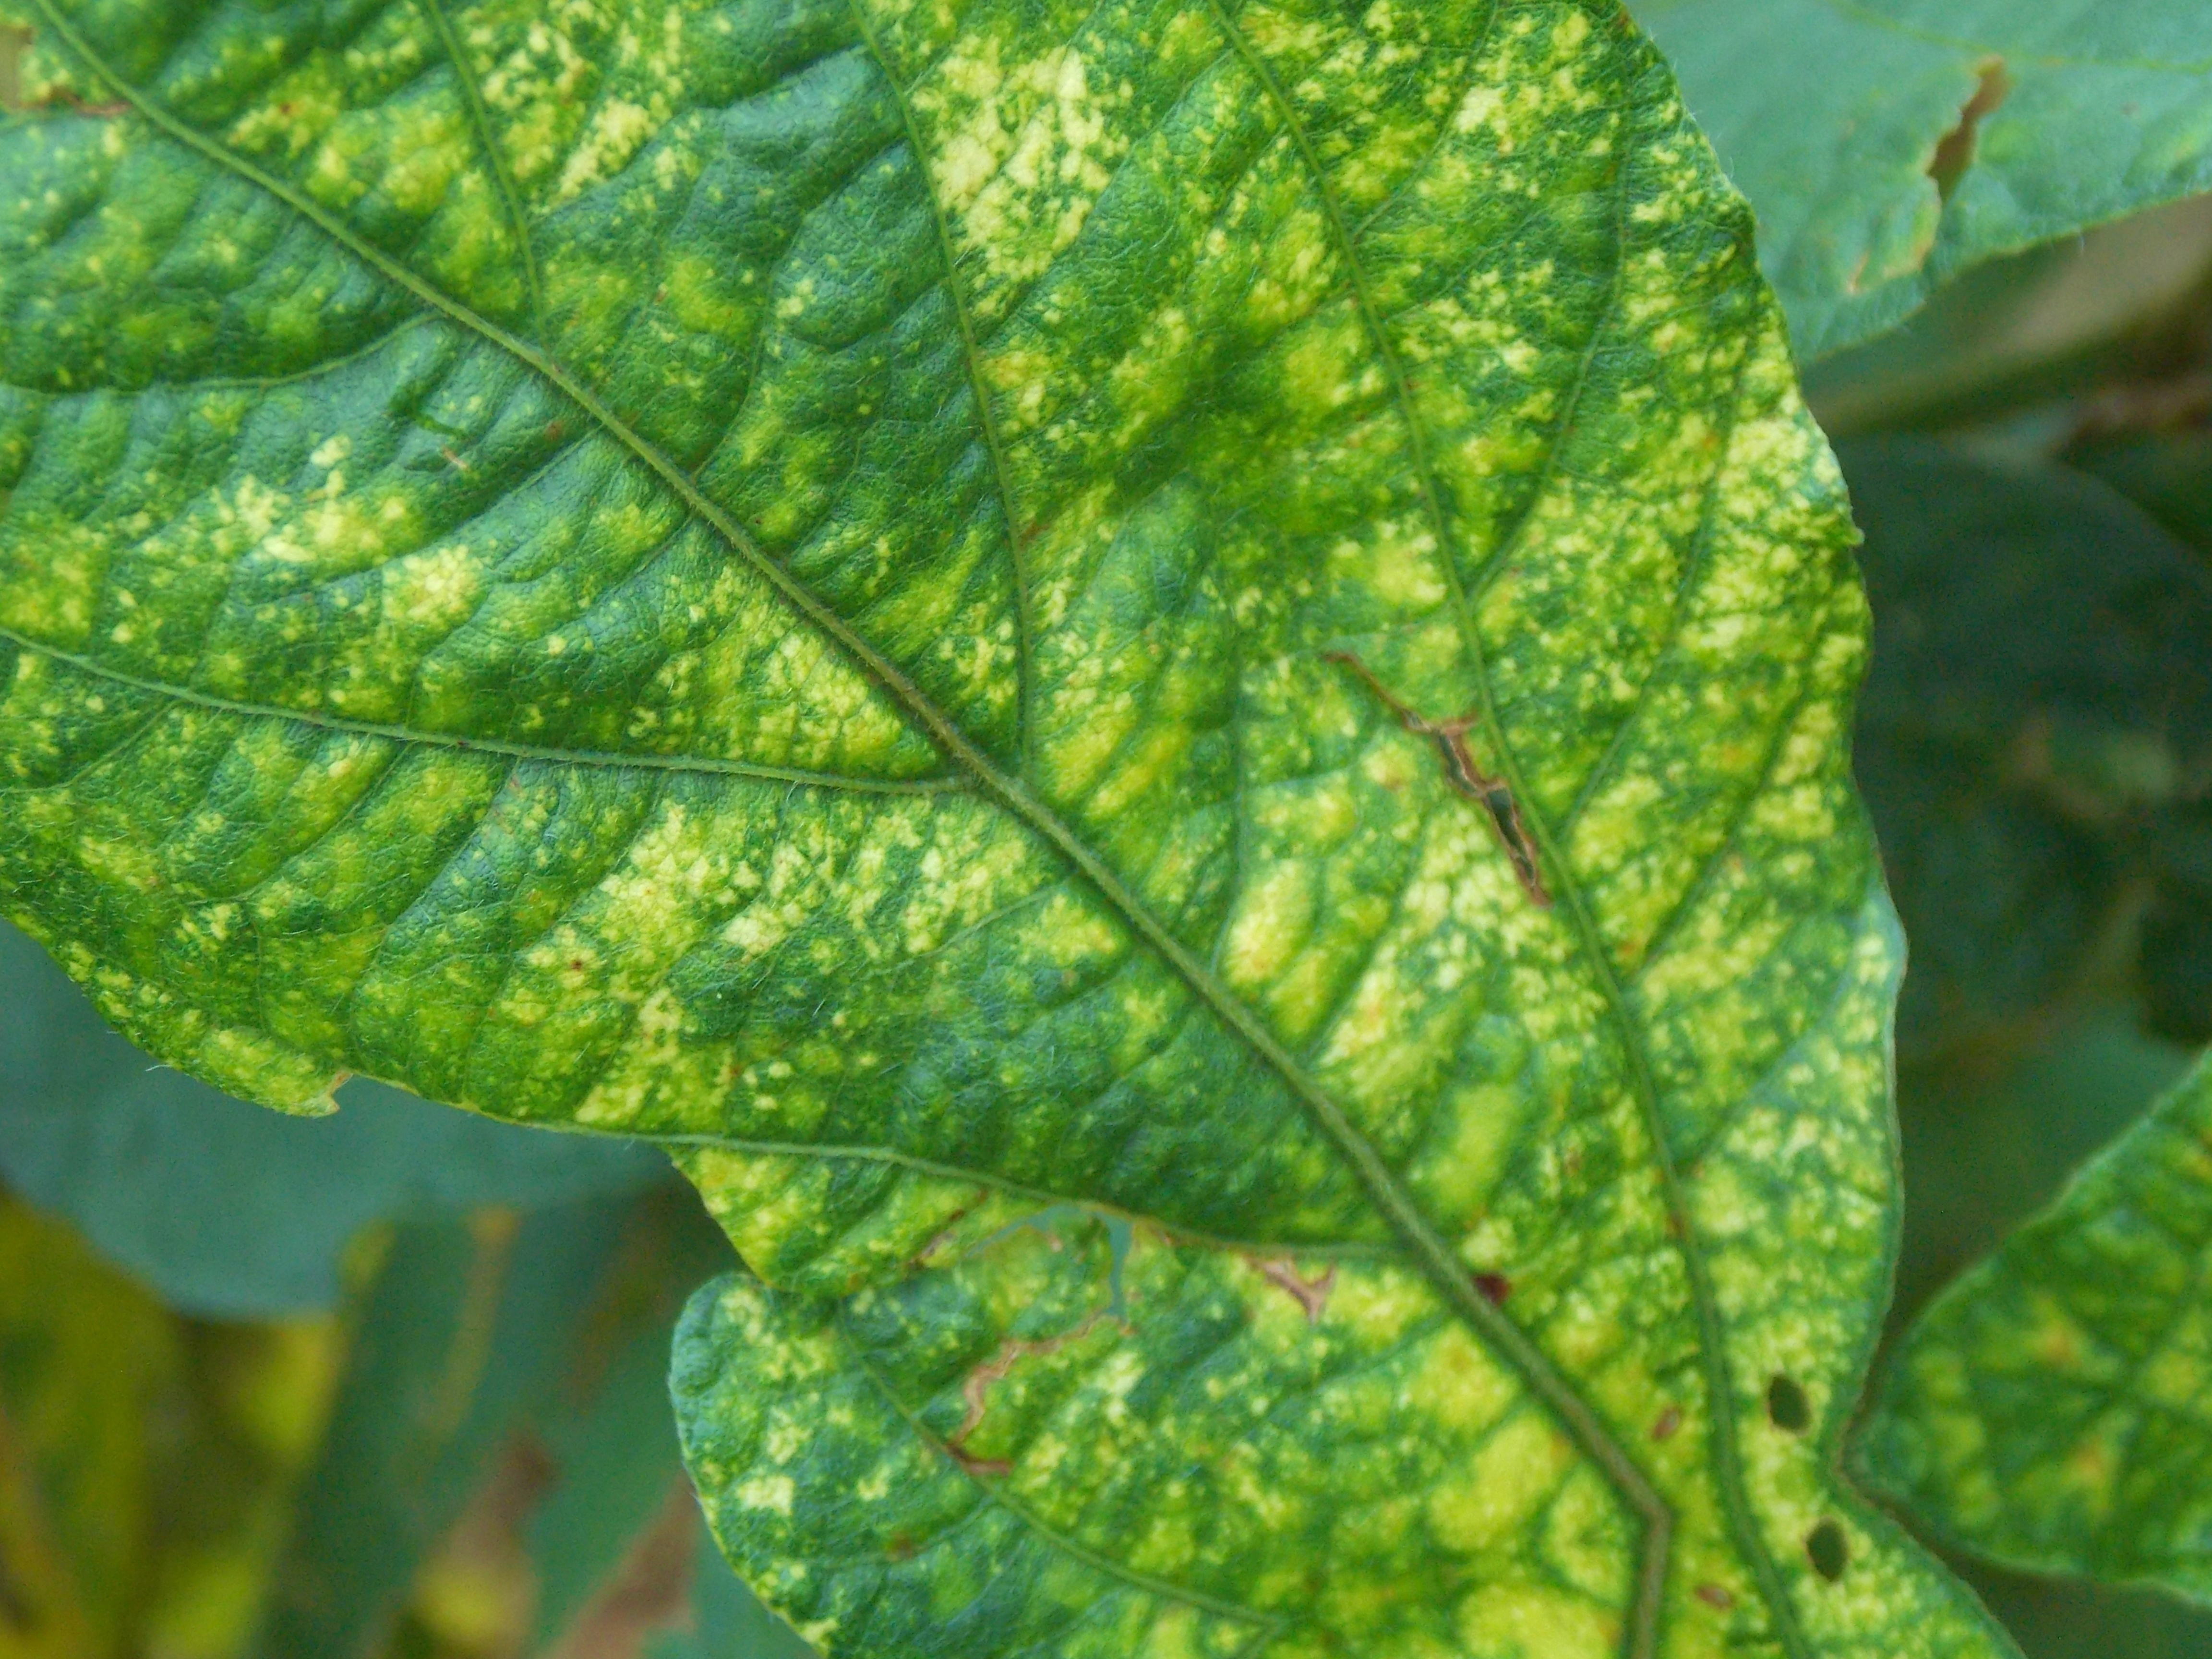
Label: Disease